NS 700

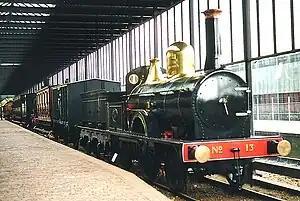
SS 13 (NS 705) at Spoorwegmuseum

The NS 700 was a series of steam locomotives of Nederlandse Spoorwegen (NS) and its predecessors Maatschappij tot Exploitatie van Staatsspoorwegen (SS) and Noord-Brabantsch-Duitsche Spoorweg-Maatschappij (NBDS).